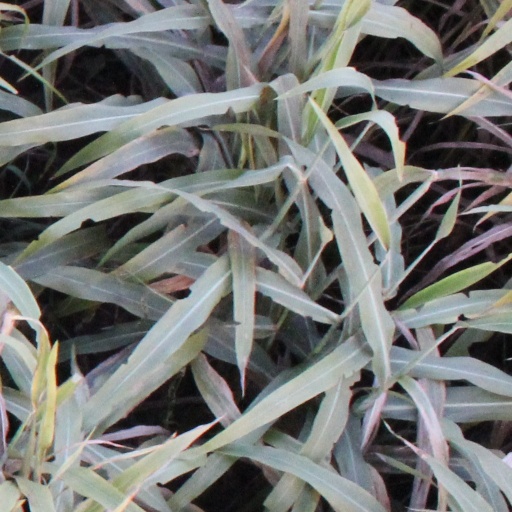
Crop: sorghum